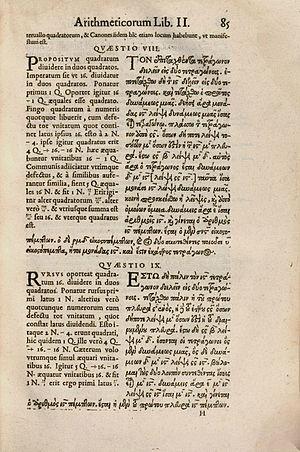
En mathématiques, et plus précisément en théorie des nombres, le dernier théorème de Fermat, ou grand théorème de Fermat, ou depuis sa démonstration théorème de Fermat-Wiles, s'énonce comme suit :
Diophante d'Alexandrie était un mathématicien de langue grecque qui a vécu à Alexandrie entre le Iᵉʳ siècle av. J.-C. et le IVᵉ siècle, peut-être au IIᵉ siècle ou au IIIᵉ siècle. Connu pour ses Arithmétiques, ouvrage dont une partie est aujourd'hui perdue, et où il étudie certaines équations diophantiennes, il est parfois surnommé le « père de l'algèbre ».